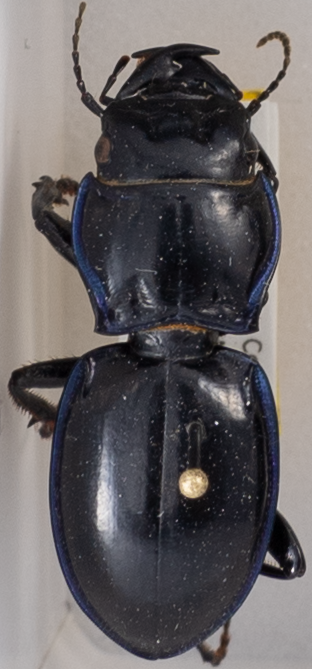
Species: Pasimachus elongatus
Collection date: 2014-07-08 04:00:00
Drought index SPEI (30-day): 0.568
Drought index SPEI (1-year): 0.646
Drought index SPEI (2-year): -0.968